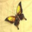
Label: butterfly